Julius Dobos

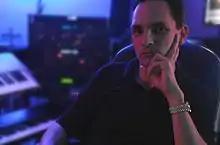
Julius Dobos in 2010

Gyula Julius Dobos (born in Budapest, Hungary) is a composer, synthesist and music producer, best known for his electronic and orchestral music releases worldwide, and for his film scores and music used in major motion pictures and television programs in Europe and in the United States.